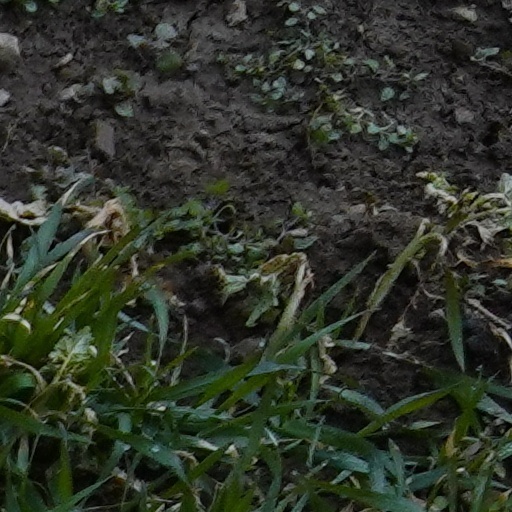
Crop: wheat